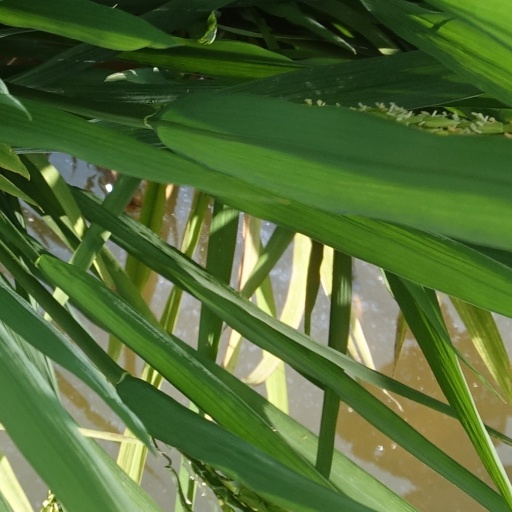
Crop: rice